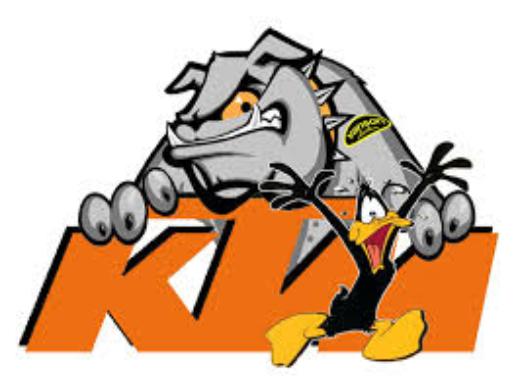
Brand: KTM
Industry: Transportation